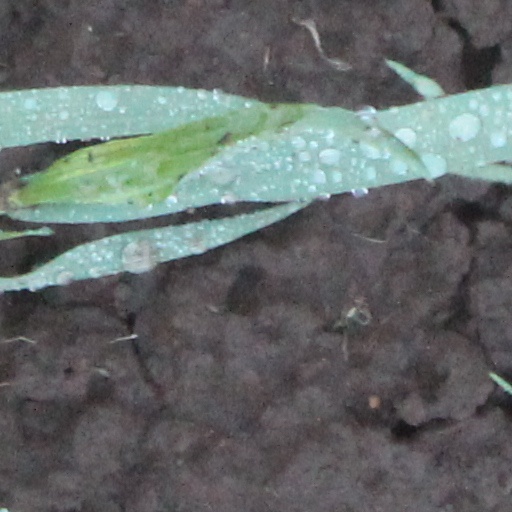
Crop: wheat